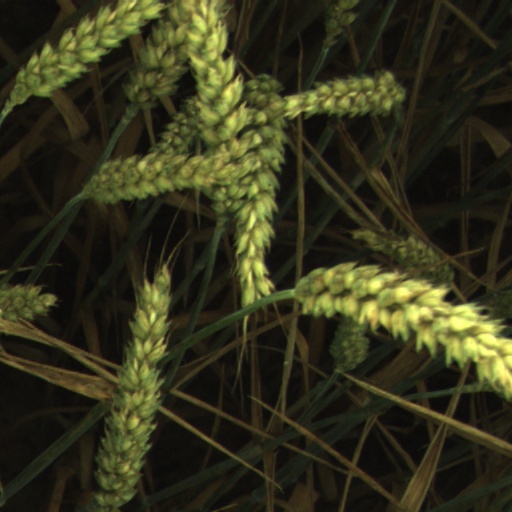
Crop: wheat